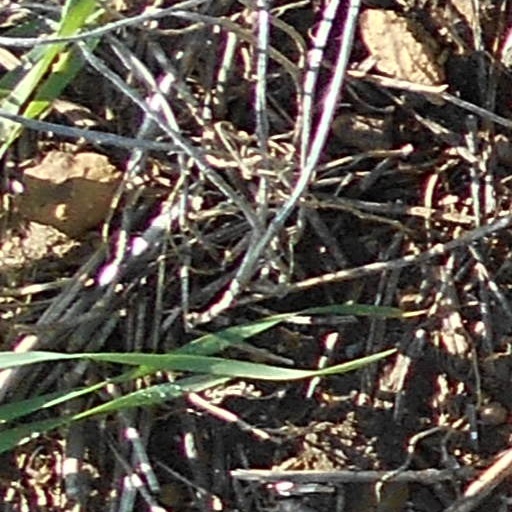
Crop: wheat